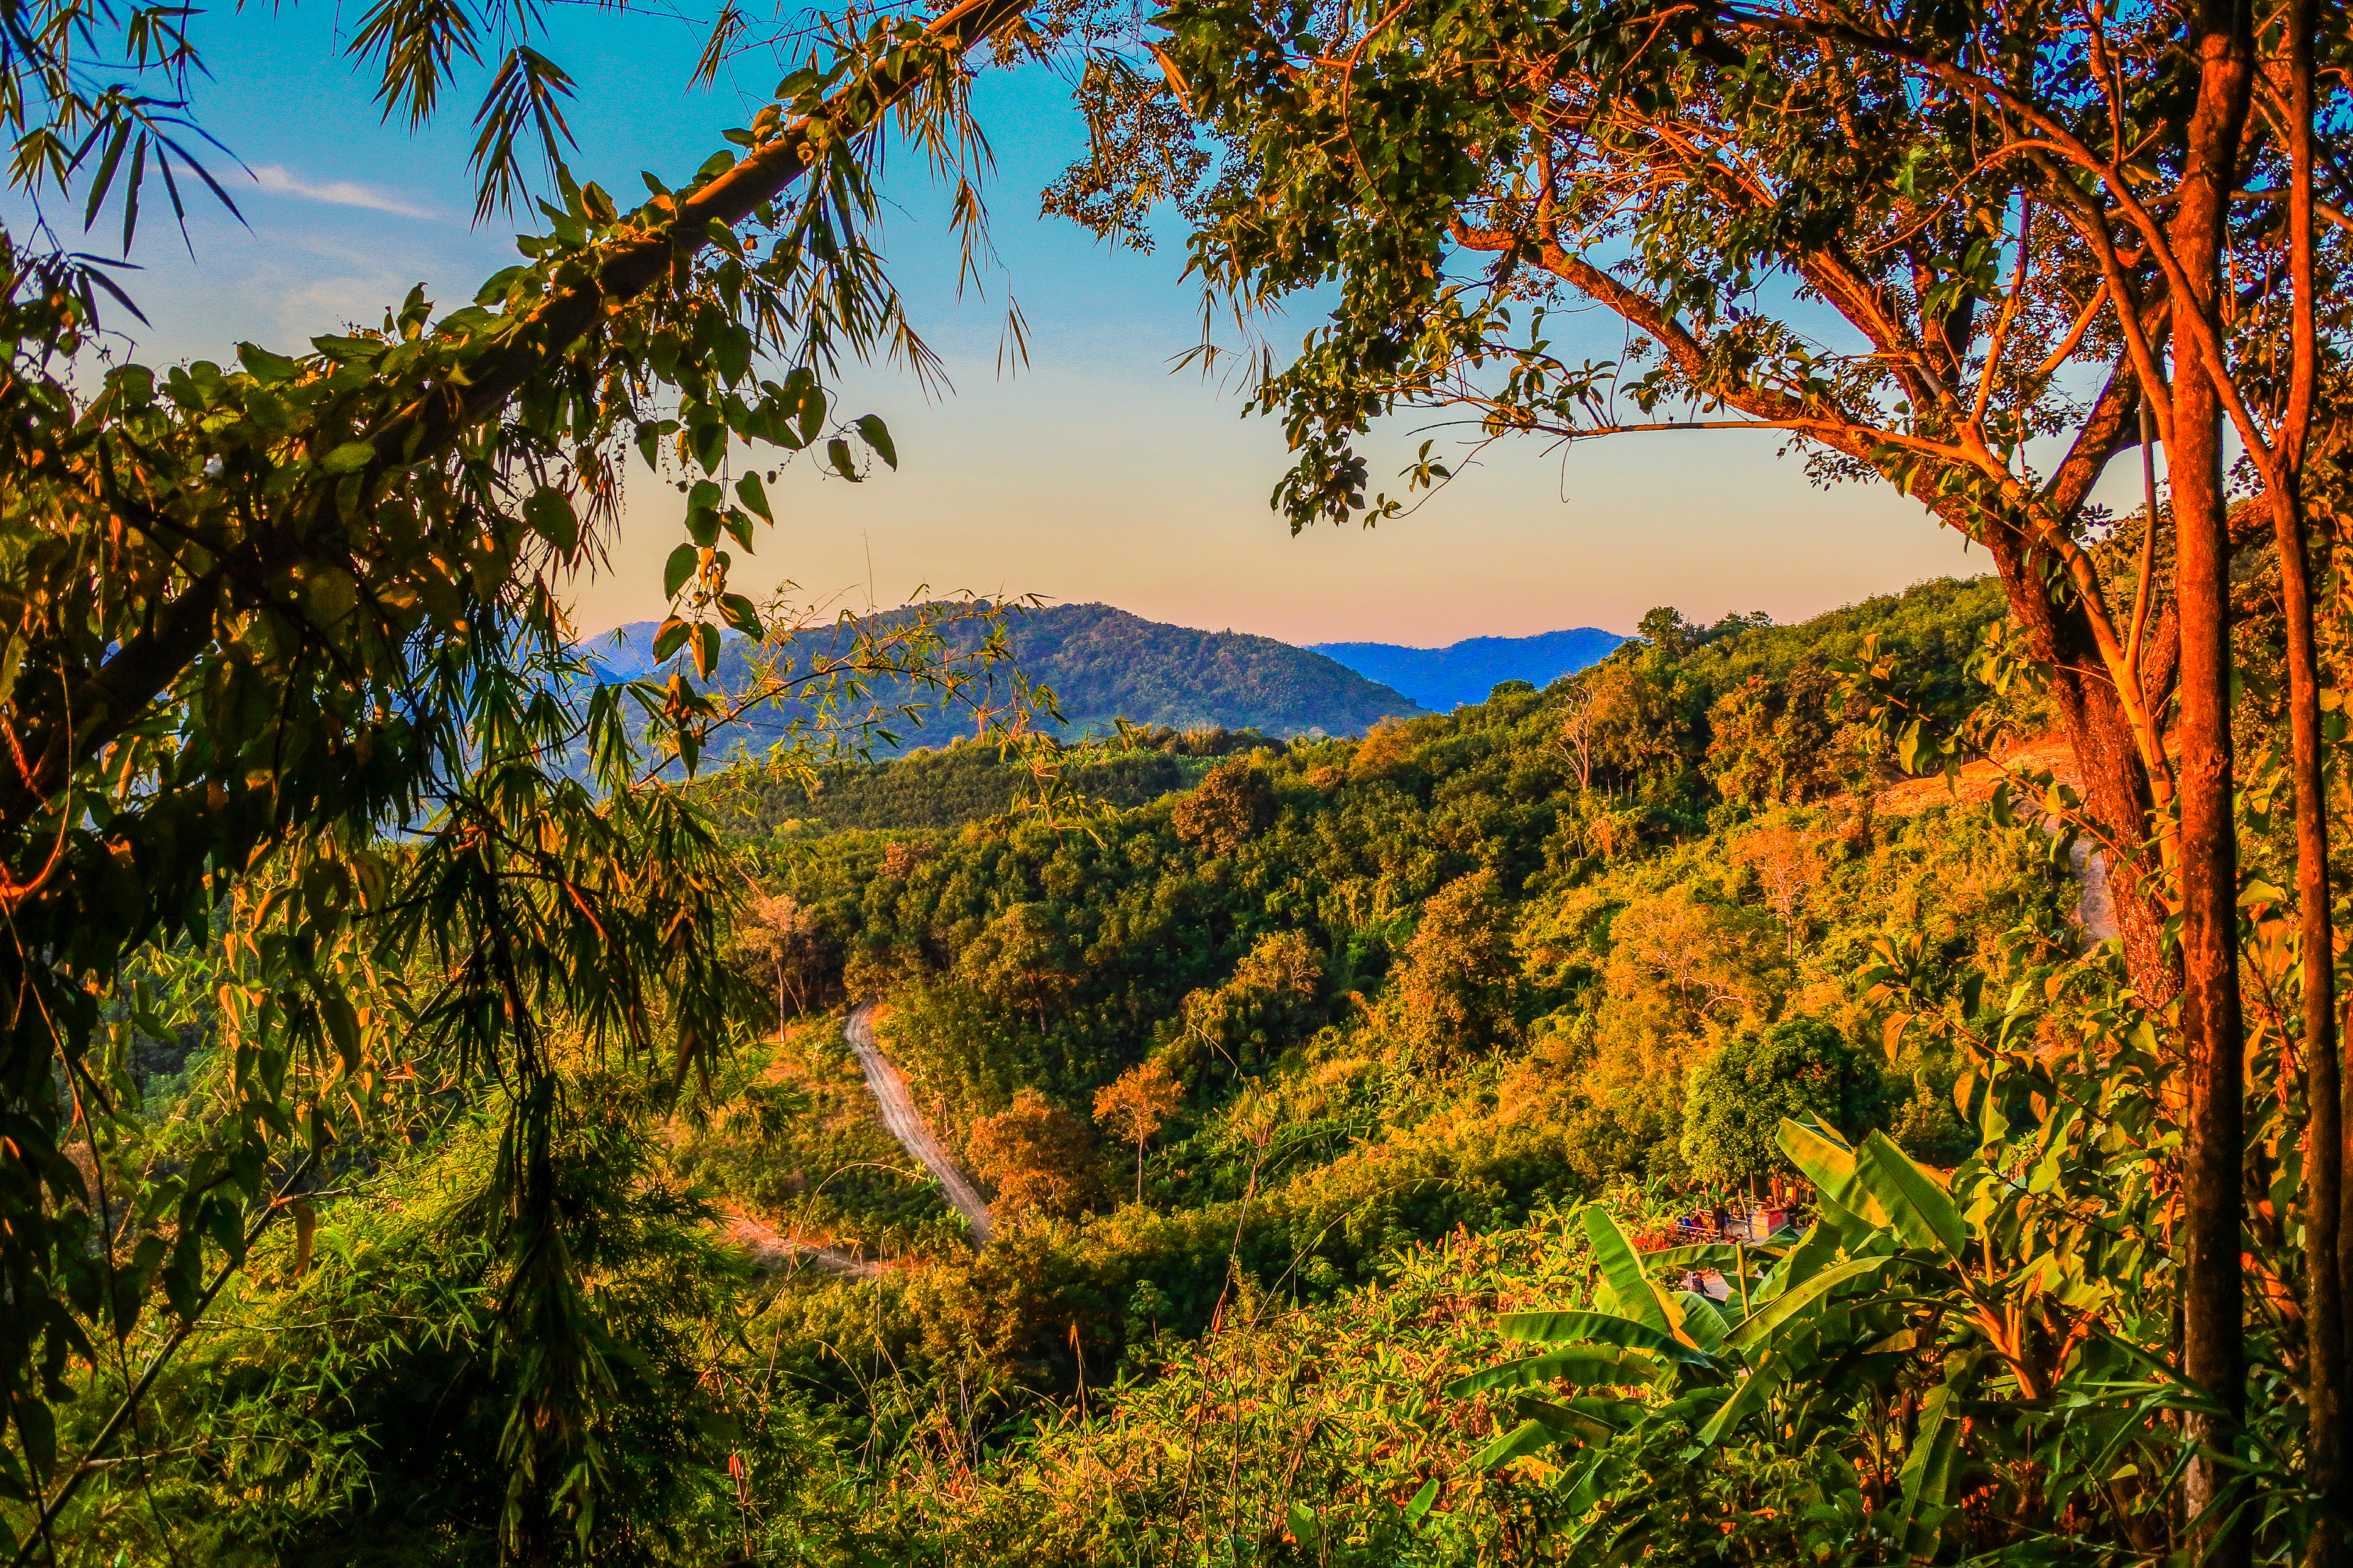
yellow, tourism, sun, life, beautiful, mountain, view, thailand, golden, vacation, park, sky, green, natural, nature, asia, asian, laos, water, morning, outdoor, tropical, sunlight, mekong, background, culture, river, travel, landscape, southeast, vegetation, natural landscape, tree, natural environment, wilderness, mountainous landforms, leaf, hill, nature reserve, forest, biome, woody plant, plant community, autumn, plant, branch, grass, hill station, national park, ridge, jungle, highland, wildlife, temperate broadleaf and mixed forest, woodland, rural area, tropical and subtropical coniferous forests, trail, valley, wood, cloud, shrubland, road, state park, grassland, mountain range, Northern hardwood forest, mount scenery, rainforest, valdivian temperate rain forest, chaparral, terrain